Portugal in the Eurovision Song Contest 2018

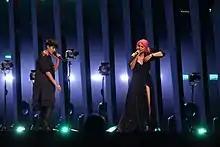
Isaura and Cláudia Pascoal during a rehearsal before the final

Cláudia Pascoal took part in technical rehearsals on 4 and 6 May, followed by dress rehearsals on 7, 11 and 12 May. This included the semi-final jury show on 7 May where an extended clip of the Portuguese performance was filmed for broadcast during the live show on 8 May and the jury final on 11 May where the professional juries of each country watched and voted on the competing entries. As the host nation, Portugal's running order position in the final was decided through a random draw that took place during the Heads of Delegation meeting in Lisbon on 12 March 2018. Portugal was drawn to perform in position 8. Following the second semi-final, the shows' producers decided upon the running order of the final rather than through another draw, so that similar songs were not placed next to each other. While Portugal had already been drawn to perform in position 8, it was determined that Portugal would perform following and before the entry from .